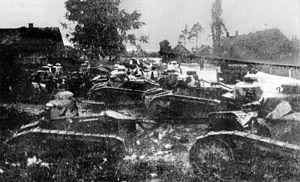
La bataille de Daugavpils eut lieu du 28 septembre 1919 au 15 janvier 1920 durant la guerre soviéto-polonaise. Elle faisait partie de l'opération Hiver, une opération conjointe polono-lettone.